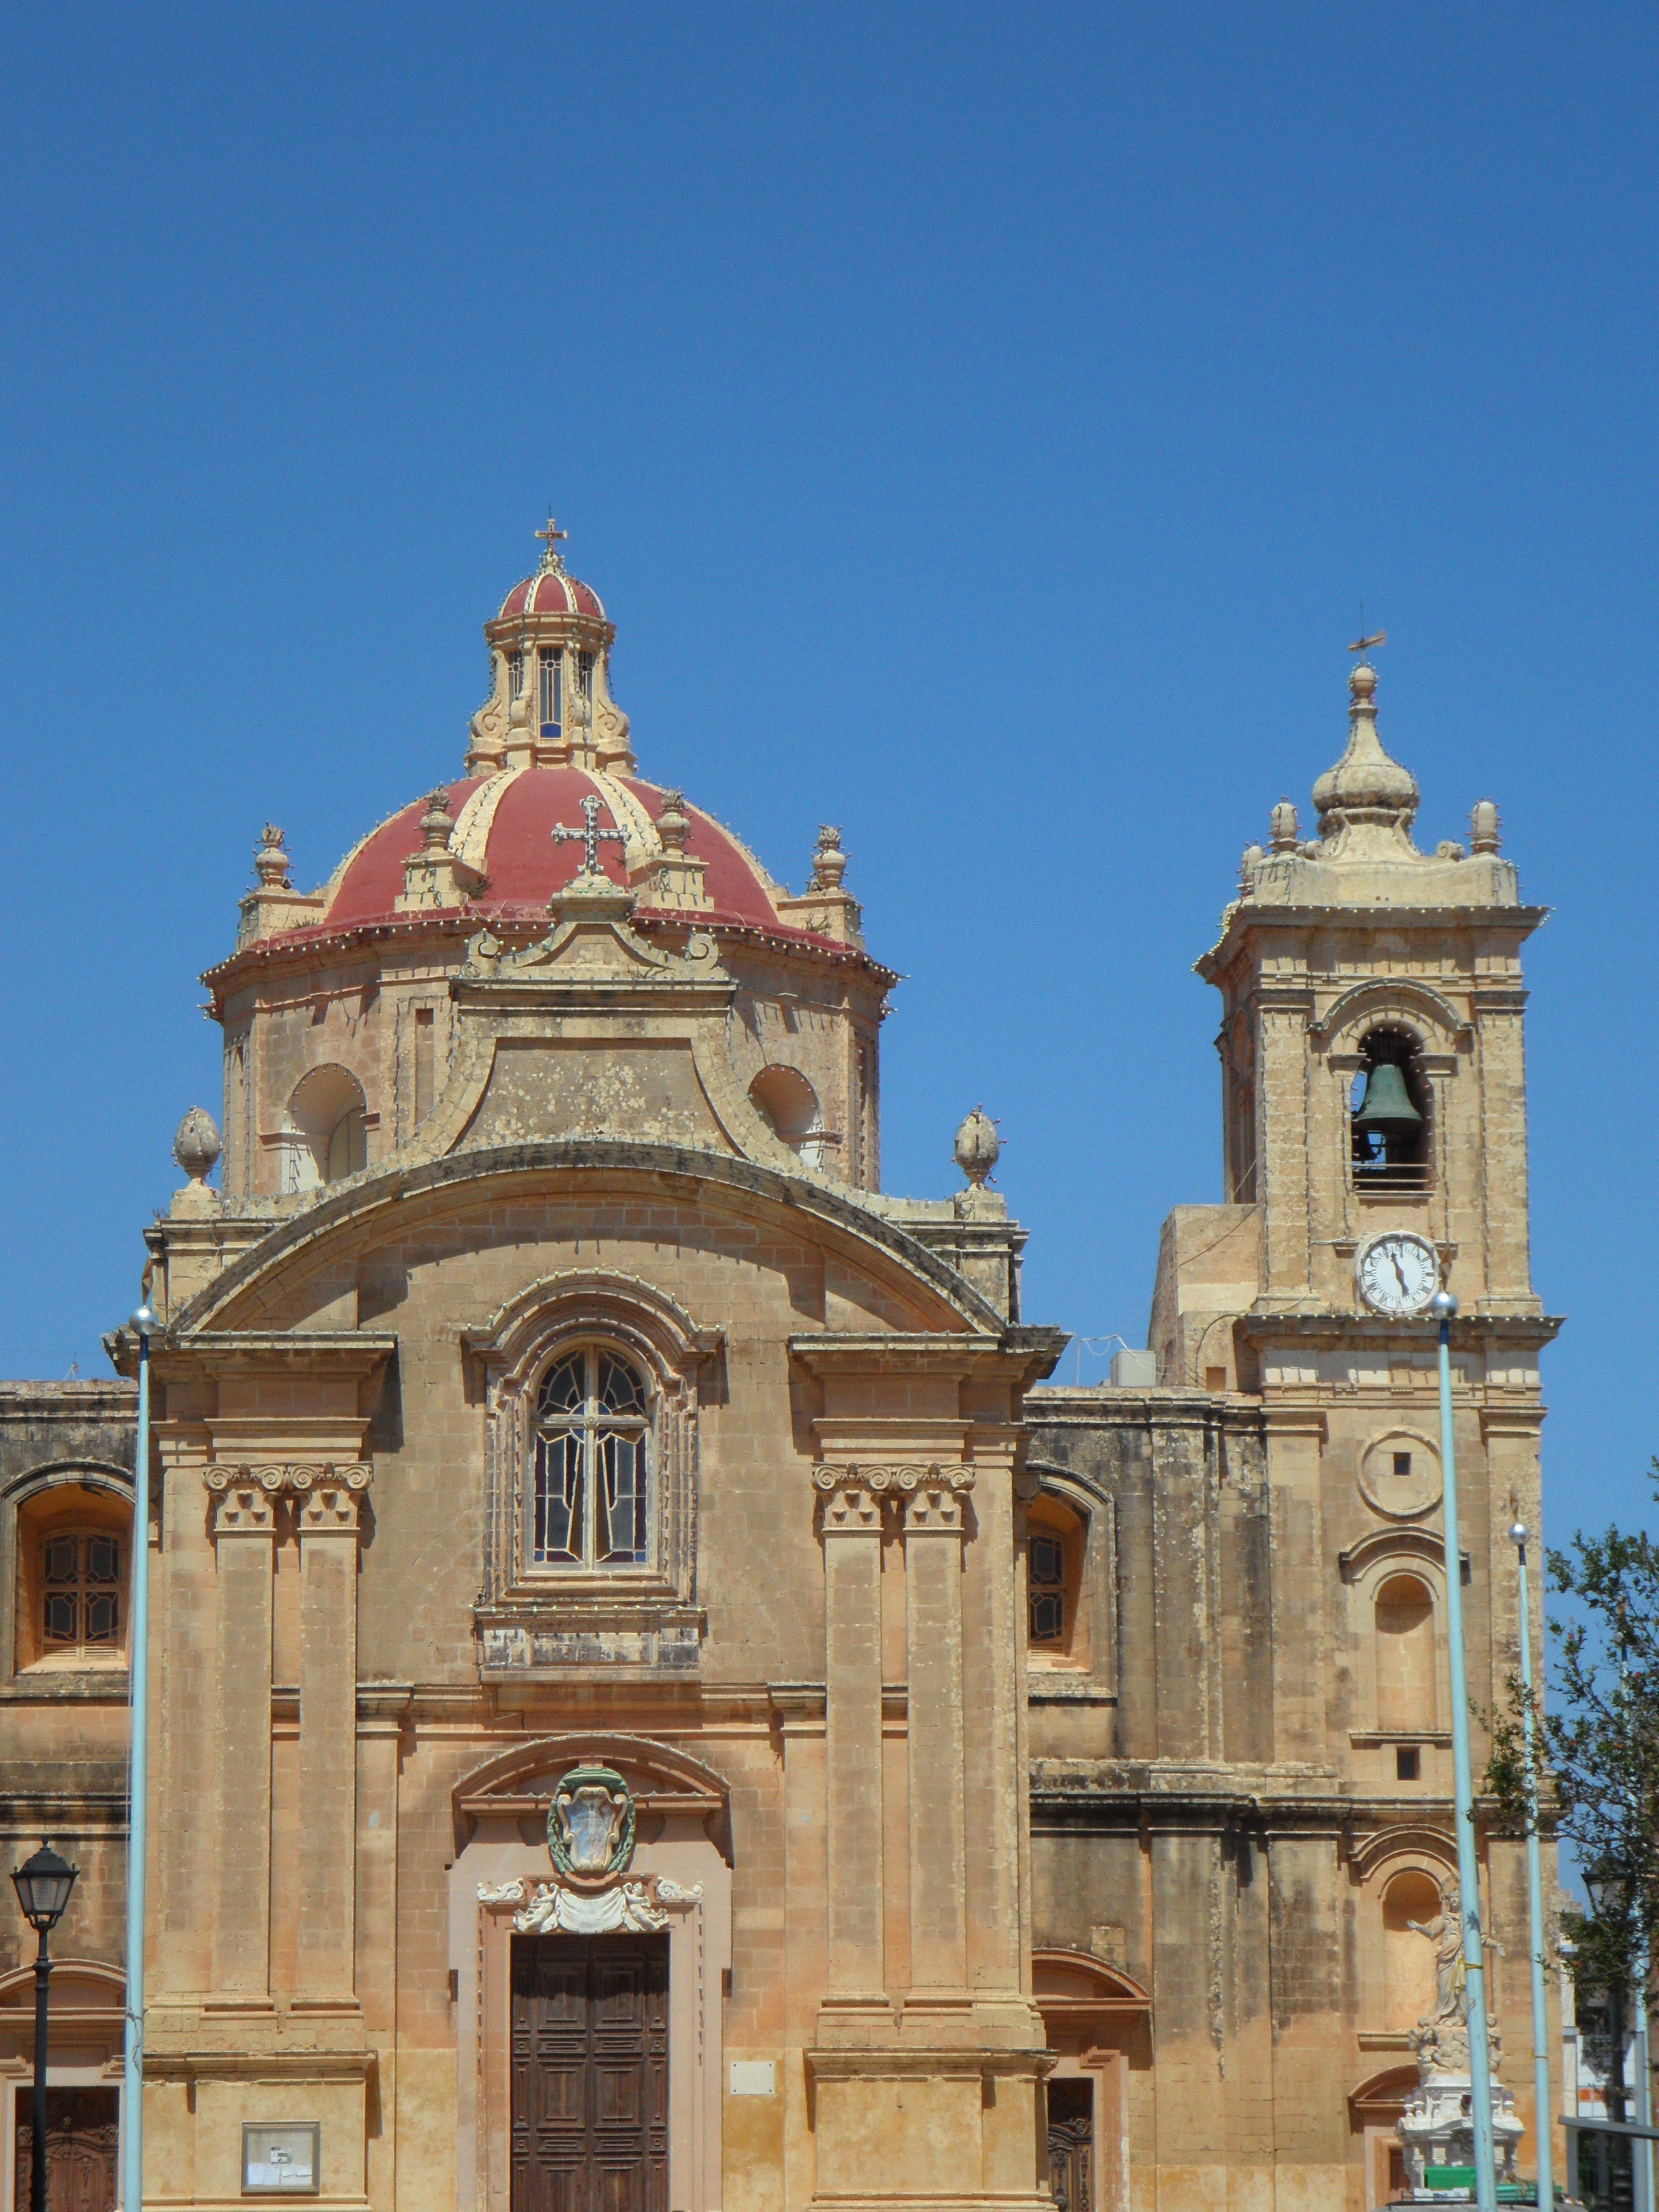
architecture, town, building, palace, tower, religion, landmark, facade, church, cathedral, christian, place of worship, steeple, christianity, basilica, dome, believe, gozo, historic site, ancient history, byzantine architecture